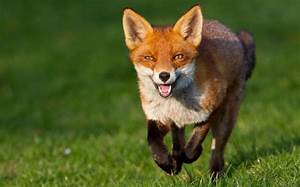
Label: dog